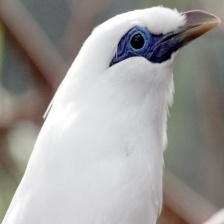
Species: BALI STARLING
Scientific name: LEUCOPSAR ROTHSCHILDI